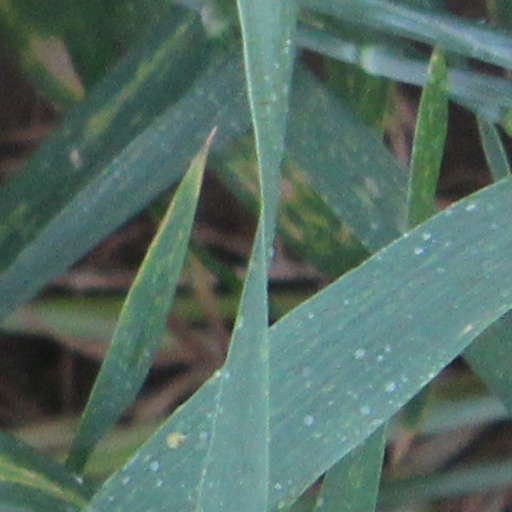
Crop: wheat